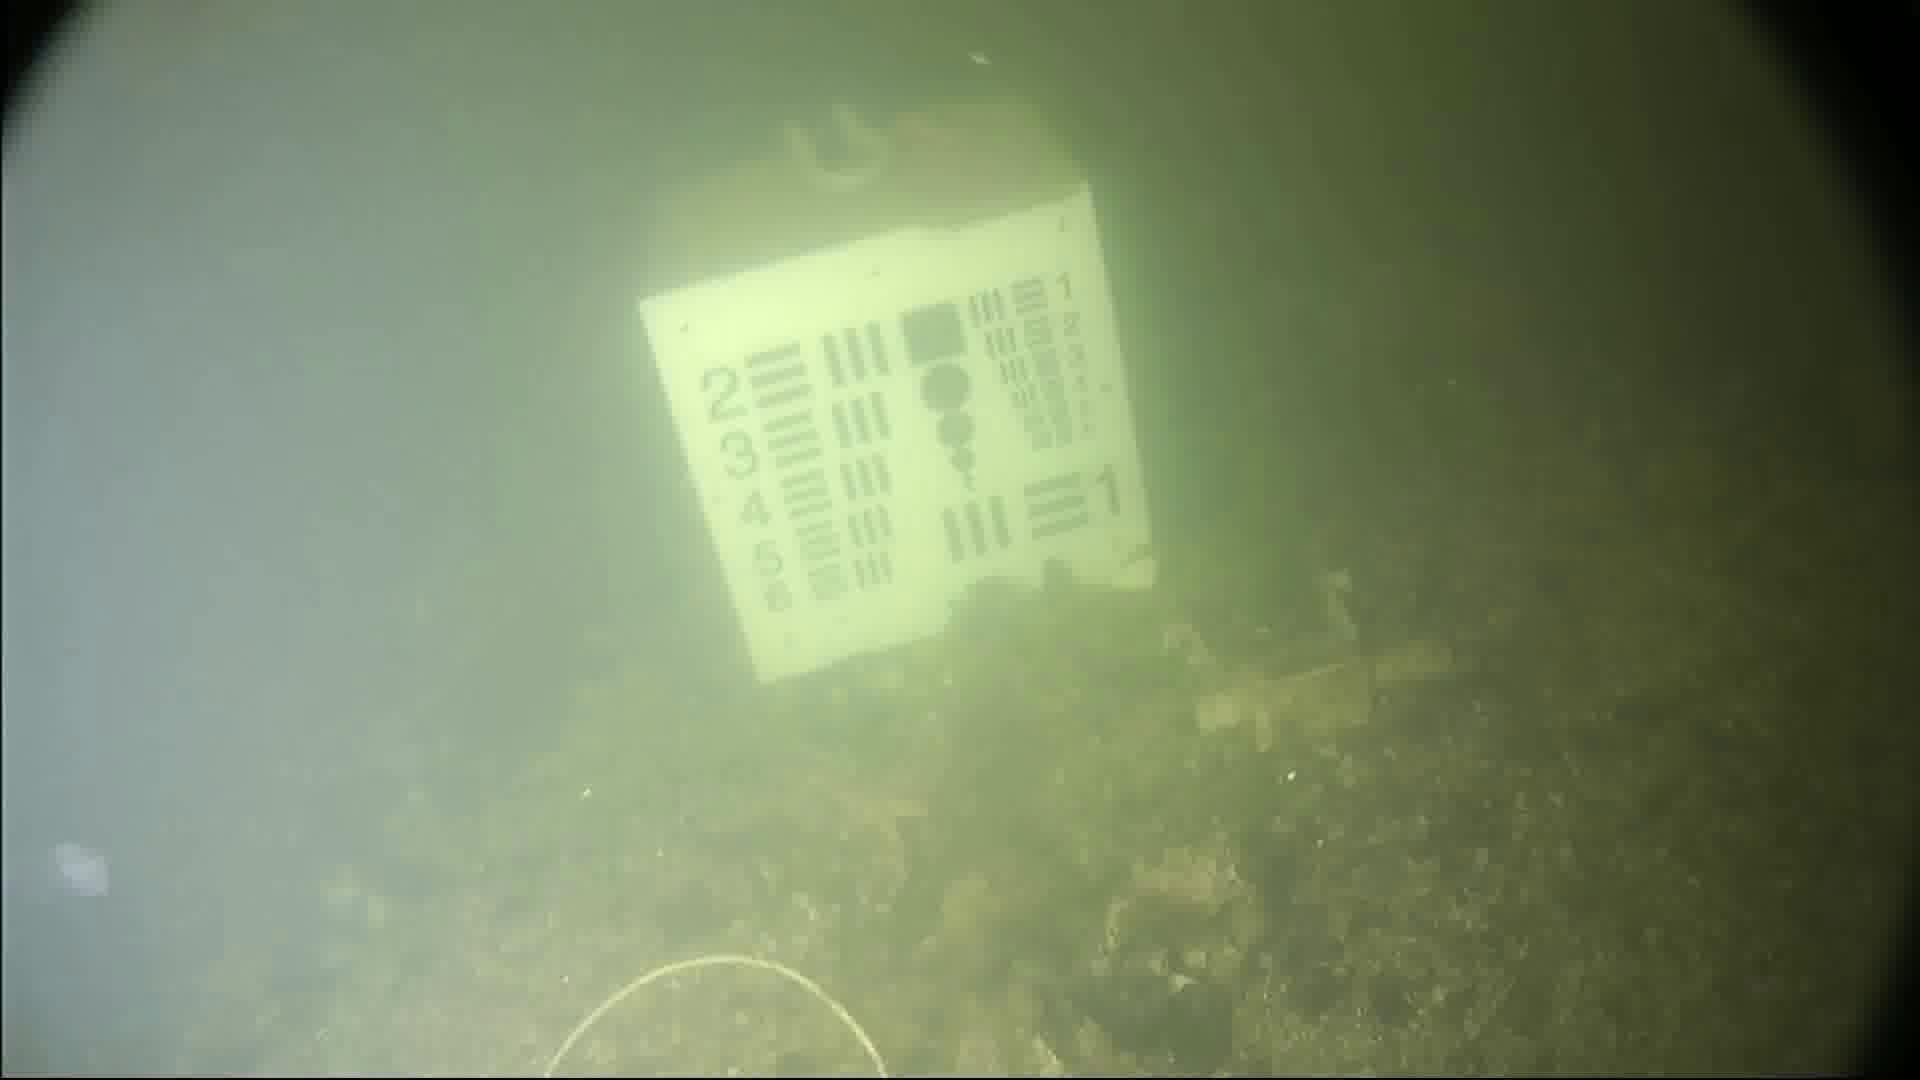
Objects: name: starfish
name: jellyfish